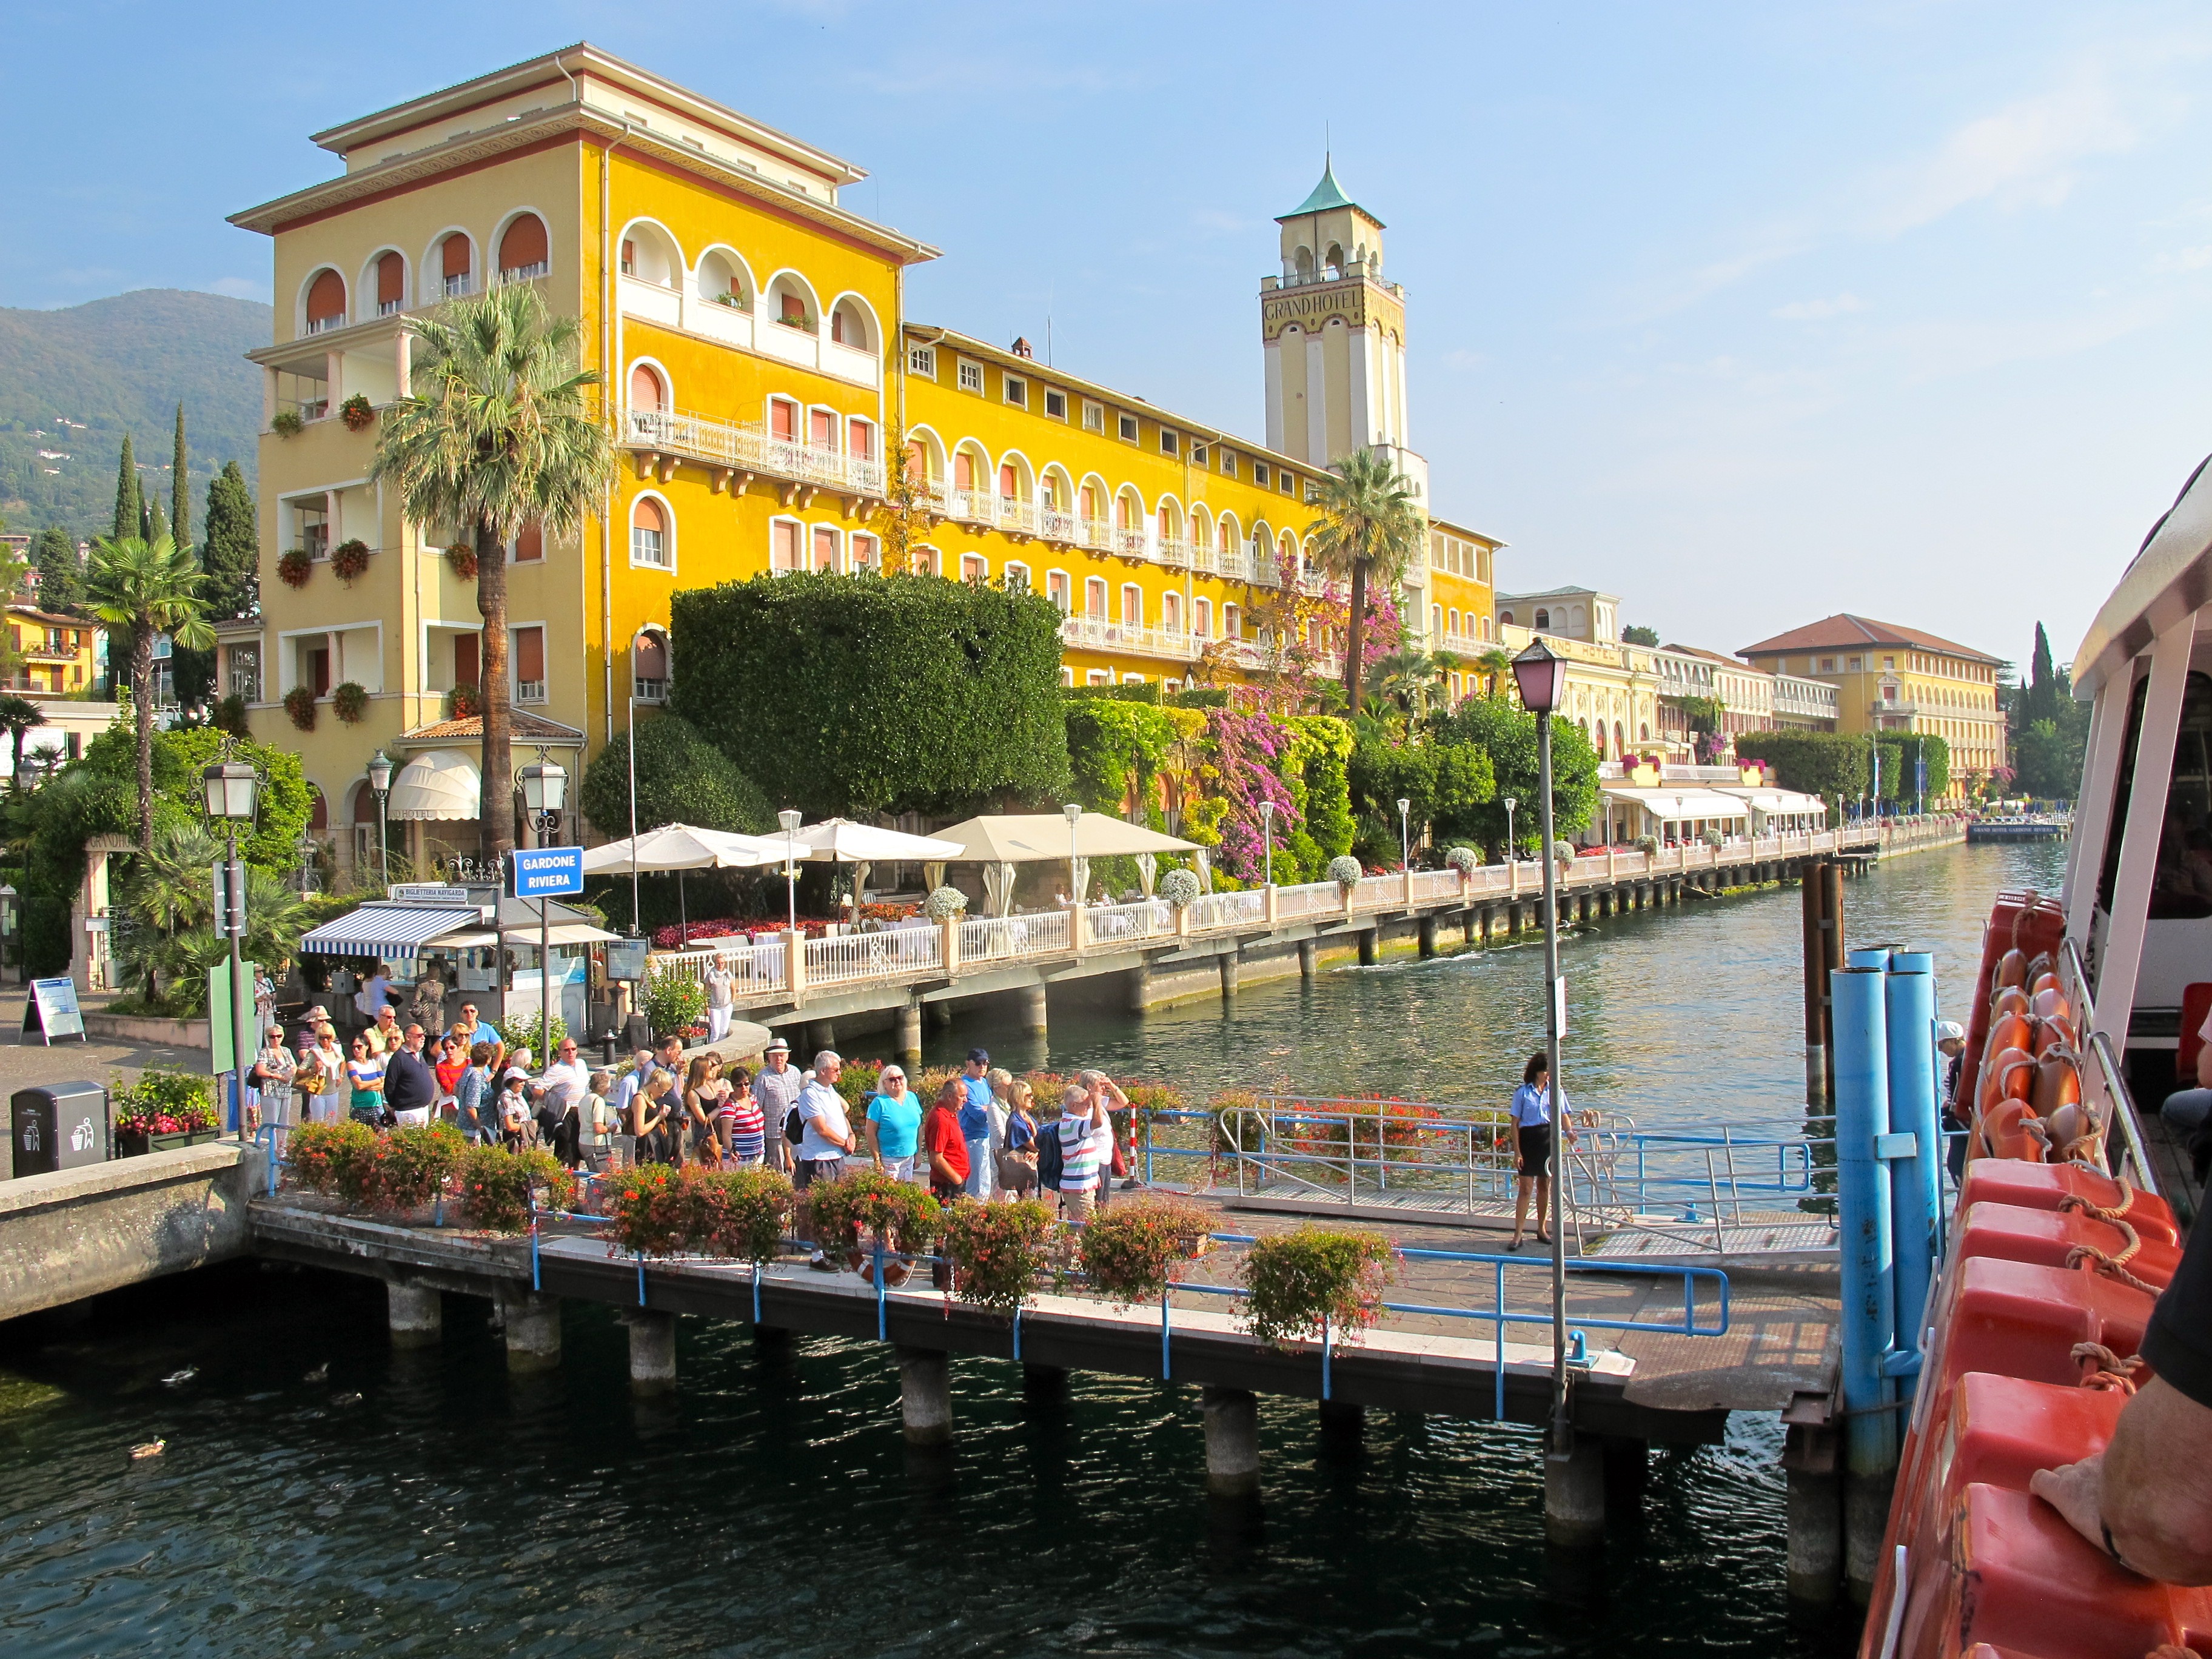
drop, sun, town, canal, ship, vacation, web, vehicle, tourism, waterway, create, hotel, resort, tourists, boating, shipping, enter, personal